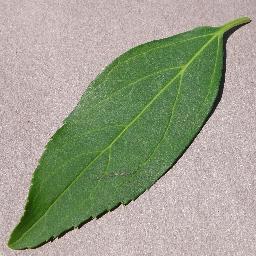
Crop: cherry
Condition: (including_sour)_healthy